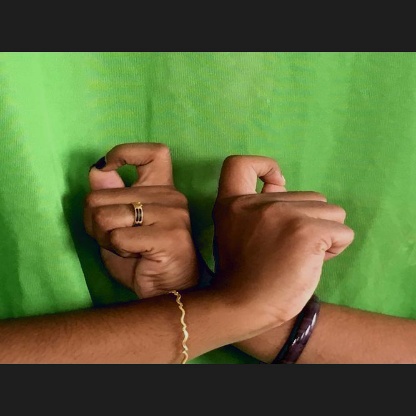
Mudra: Berunda